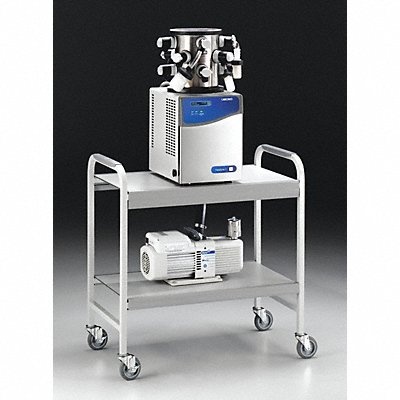
Vacuum Flask 300 mL 145 mm H
Vacuum Flask Capacity - Metric 300 mL Capacity - English 10 fl oz Flask Type Vacuum Overall Height - Metric 145 mm USP Specification Type I Tolerance +/-0.30 mL Includes Closure Yes Closure Type Stopper Neck Style Straight Closure Material Silicone Rubber Compatible with Stopper Size 3/4 in Body Material Borosilicate Glass Sterile/Non-Sterile Non-Sterile Autoclavable Yes Body Color Clear Graduated Yes Graduation Increments - Metric 25 mL 50 mL 100 mL 150 mL 300 mL
Brand: LABCONCO
Category: Business & Industrial > Science & Laboratory > Laboratory Supplies > Laboratory Flasks > Buchner Laboratory Flasks